Limicolaria martensiana

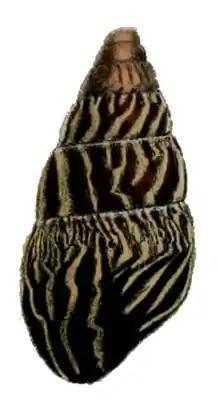
Drawing of abapertural view of a shell of "Limicolaria martensiana"

This species was originally discovered and described by the British malacologist Edgar Albert Smith in 1880. Smith's original text (the type description) reads as follows: